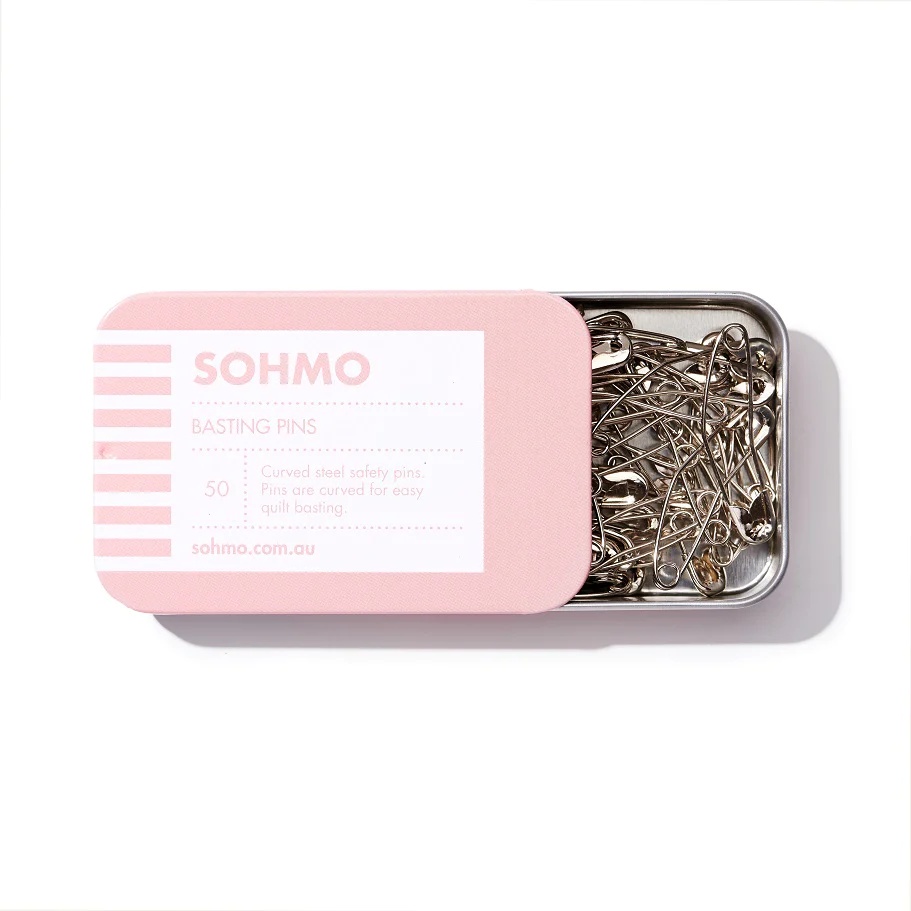
SOHMO Basting Pins
Brand: SOHMO
SOHMO Basting Pins – curved steel safety pins make quilt basting easy. Packaged in a gorgeous pink tin with sliding lid, these pins make great gifts or a luxe addition to your sewing kit. Pin size: 38mm long Tin size: 80mm x 55mm x 16mm Qty: 50
Category: Arts & Entertainment > Hobbies & Creative Arts > Arts & Crafts > Art & Crafting Tools > Safety Pins